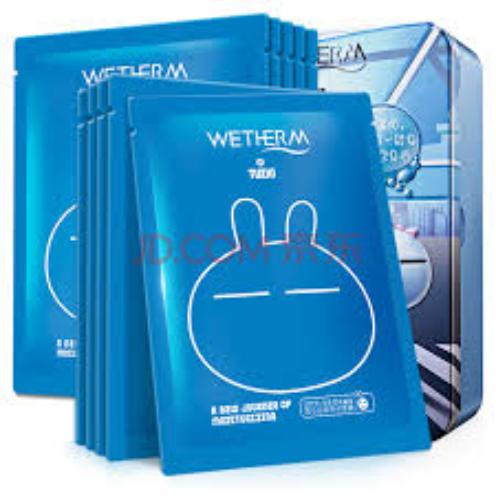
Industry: Necessities